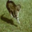
Label: cat